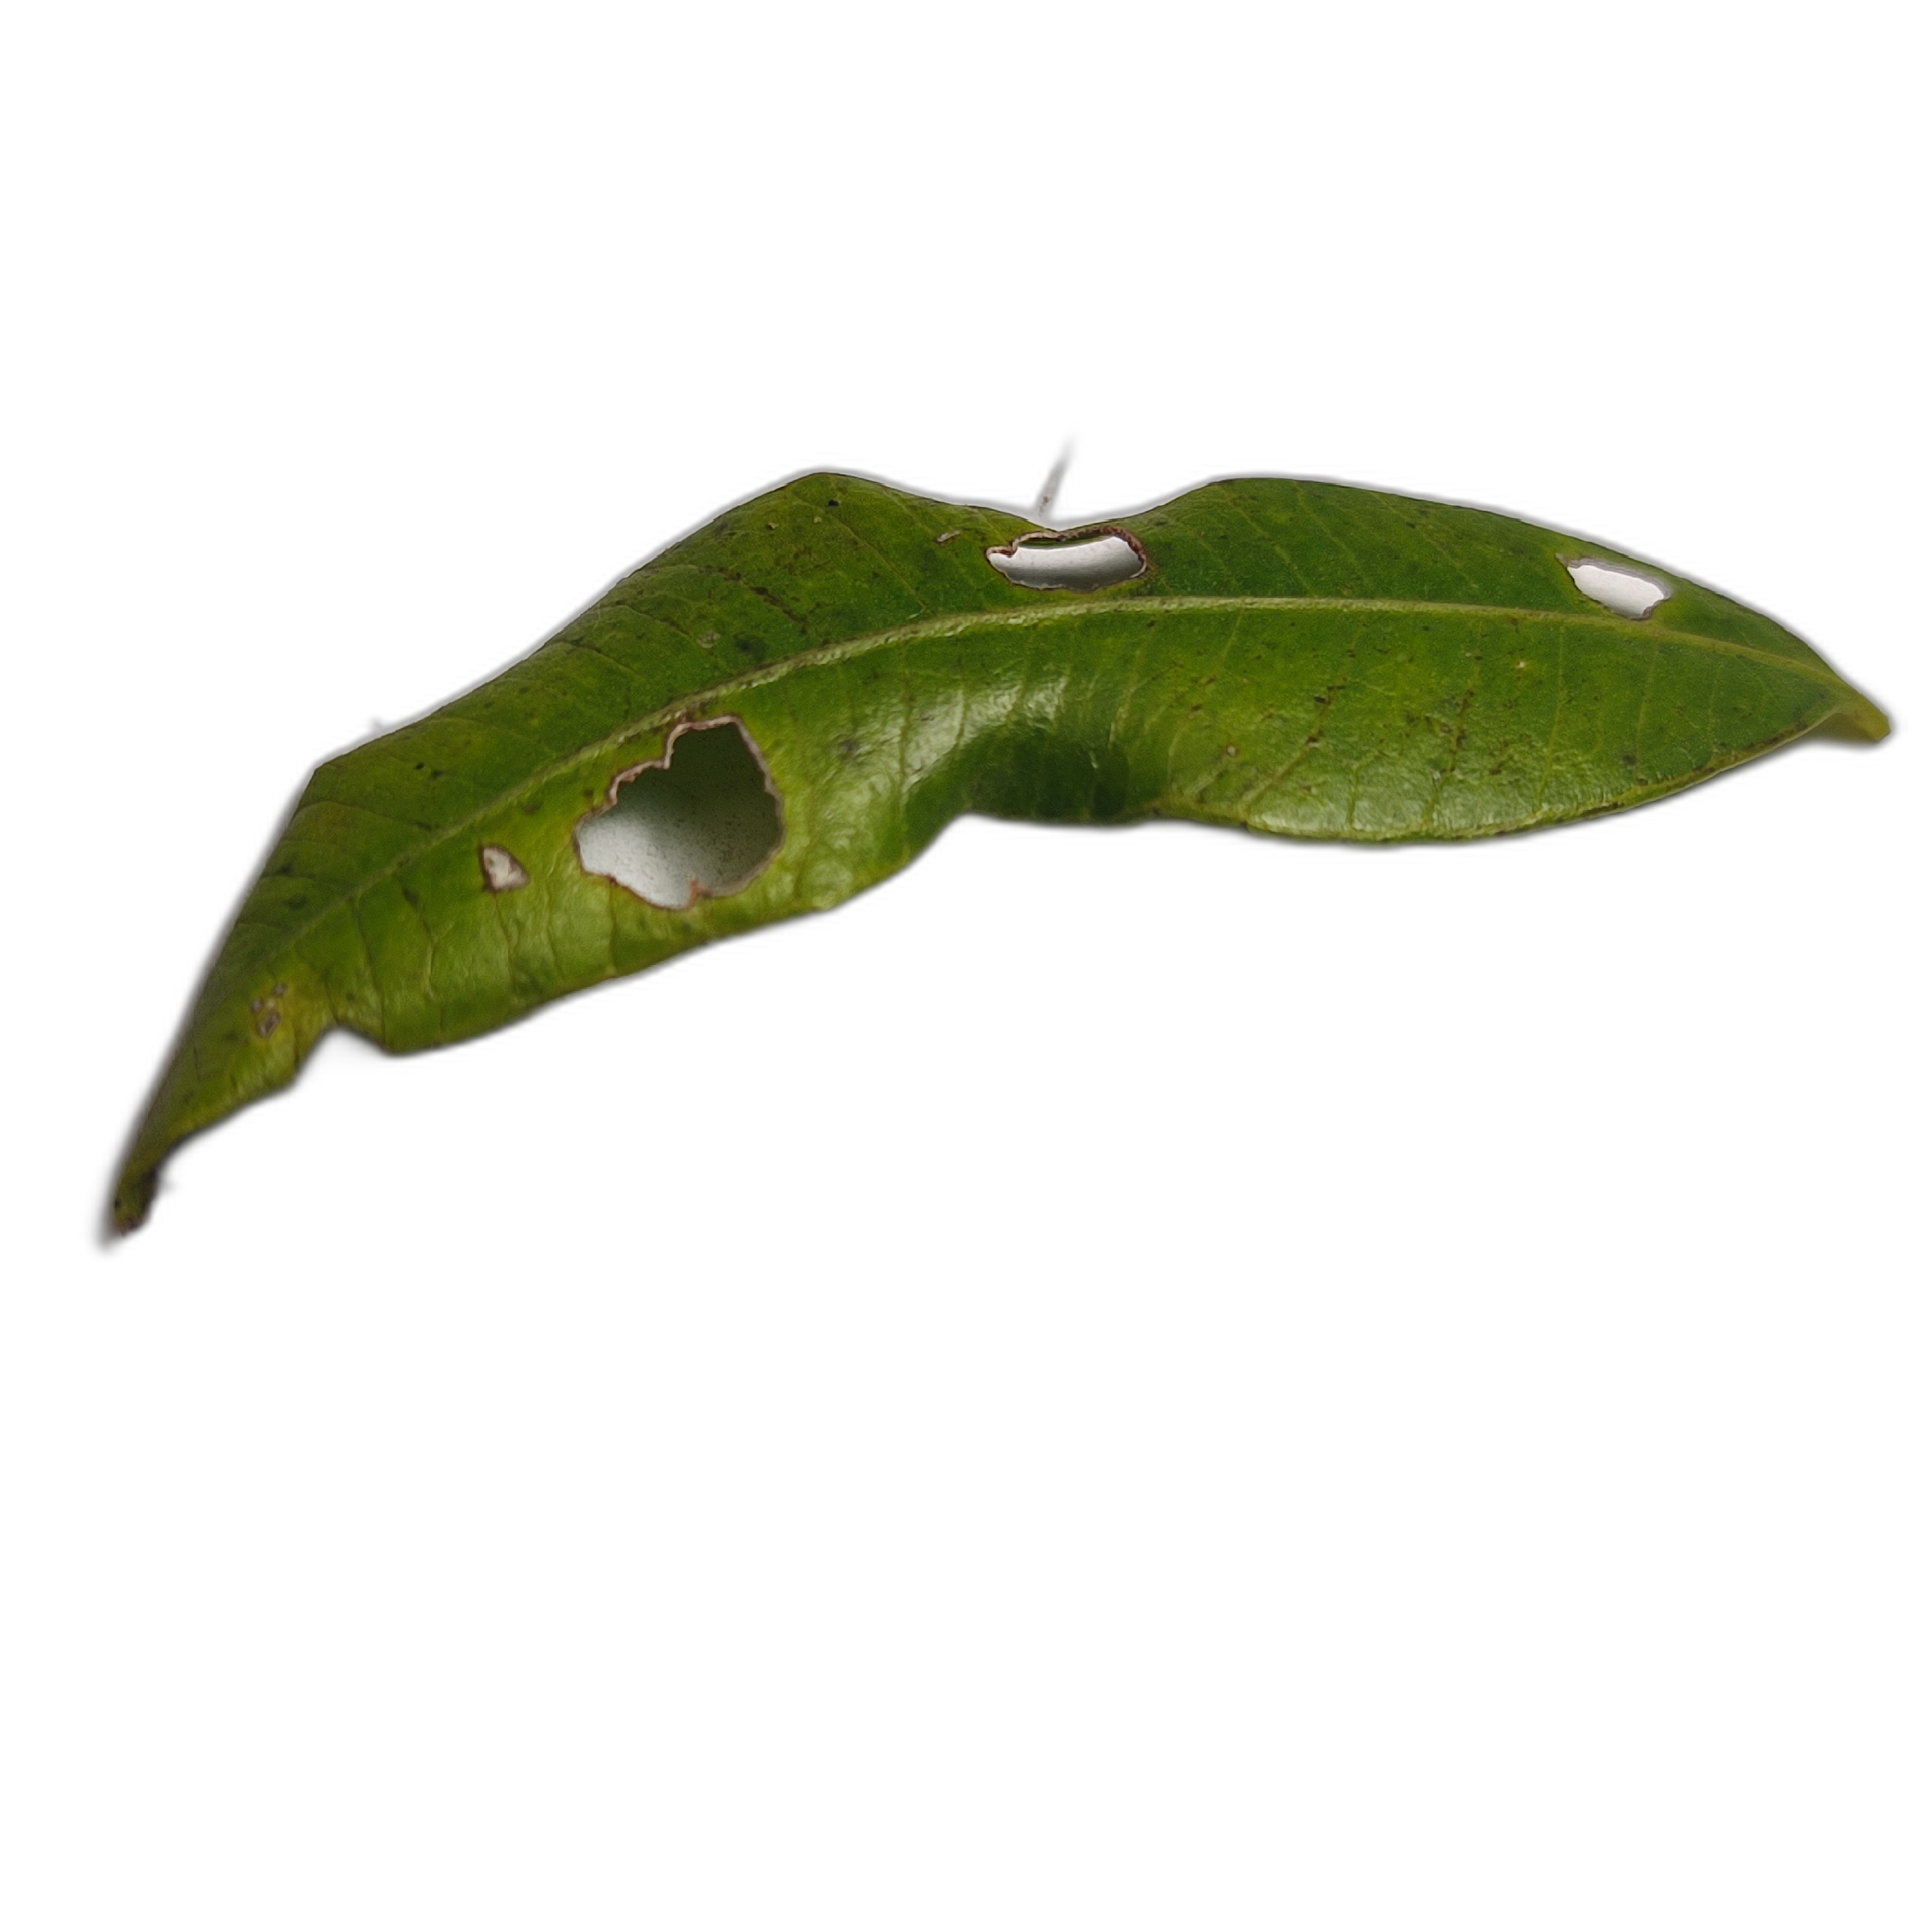
Label: not_healthy